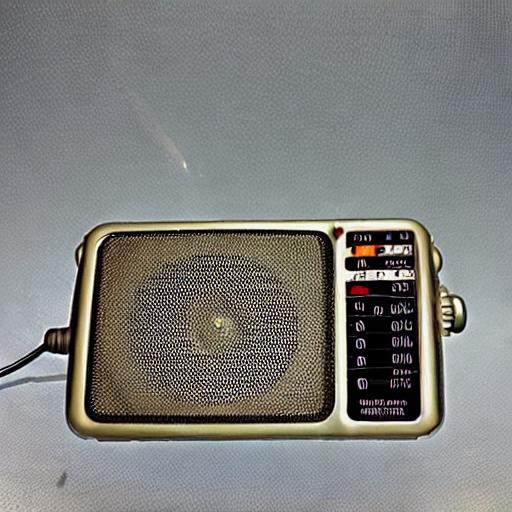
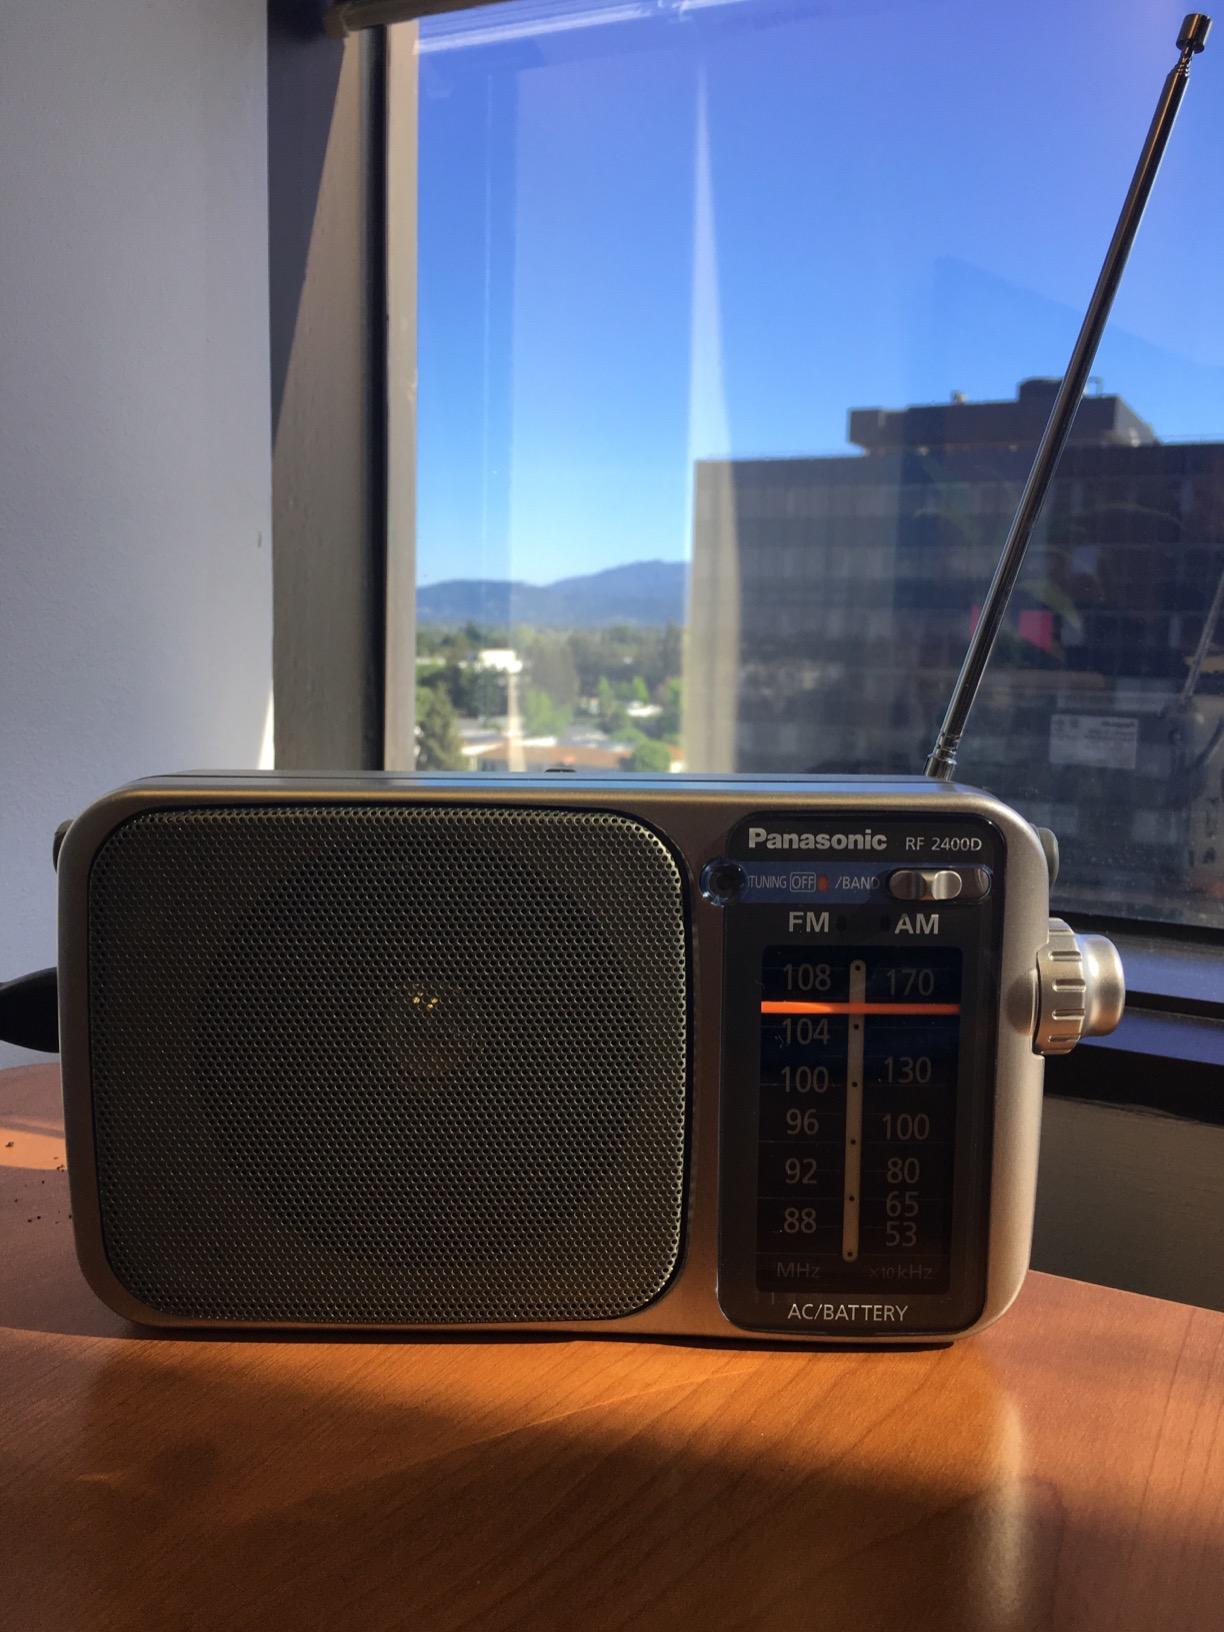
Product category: radio
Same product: no